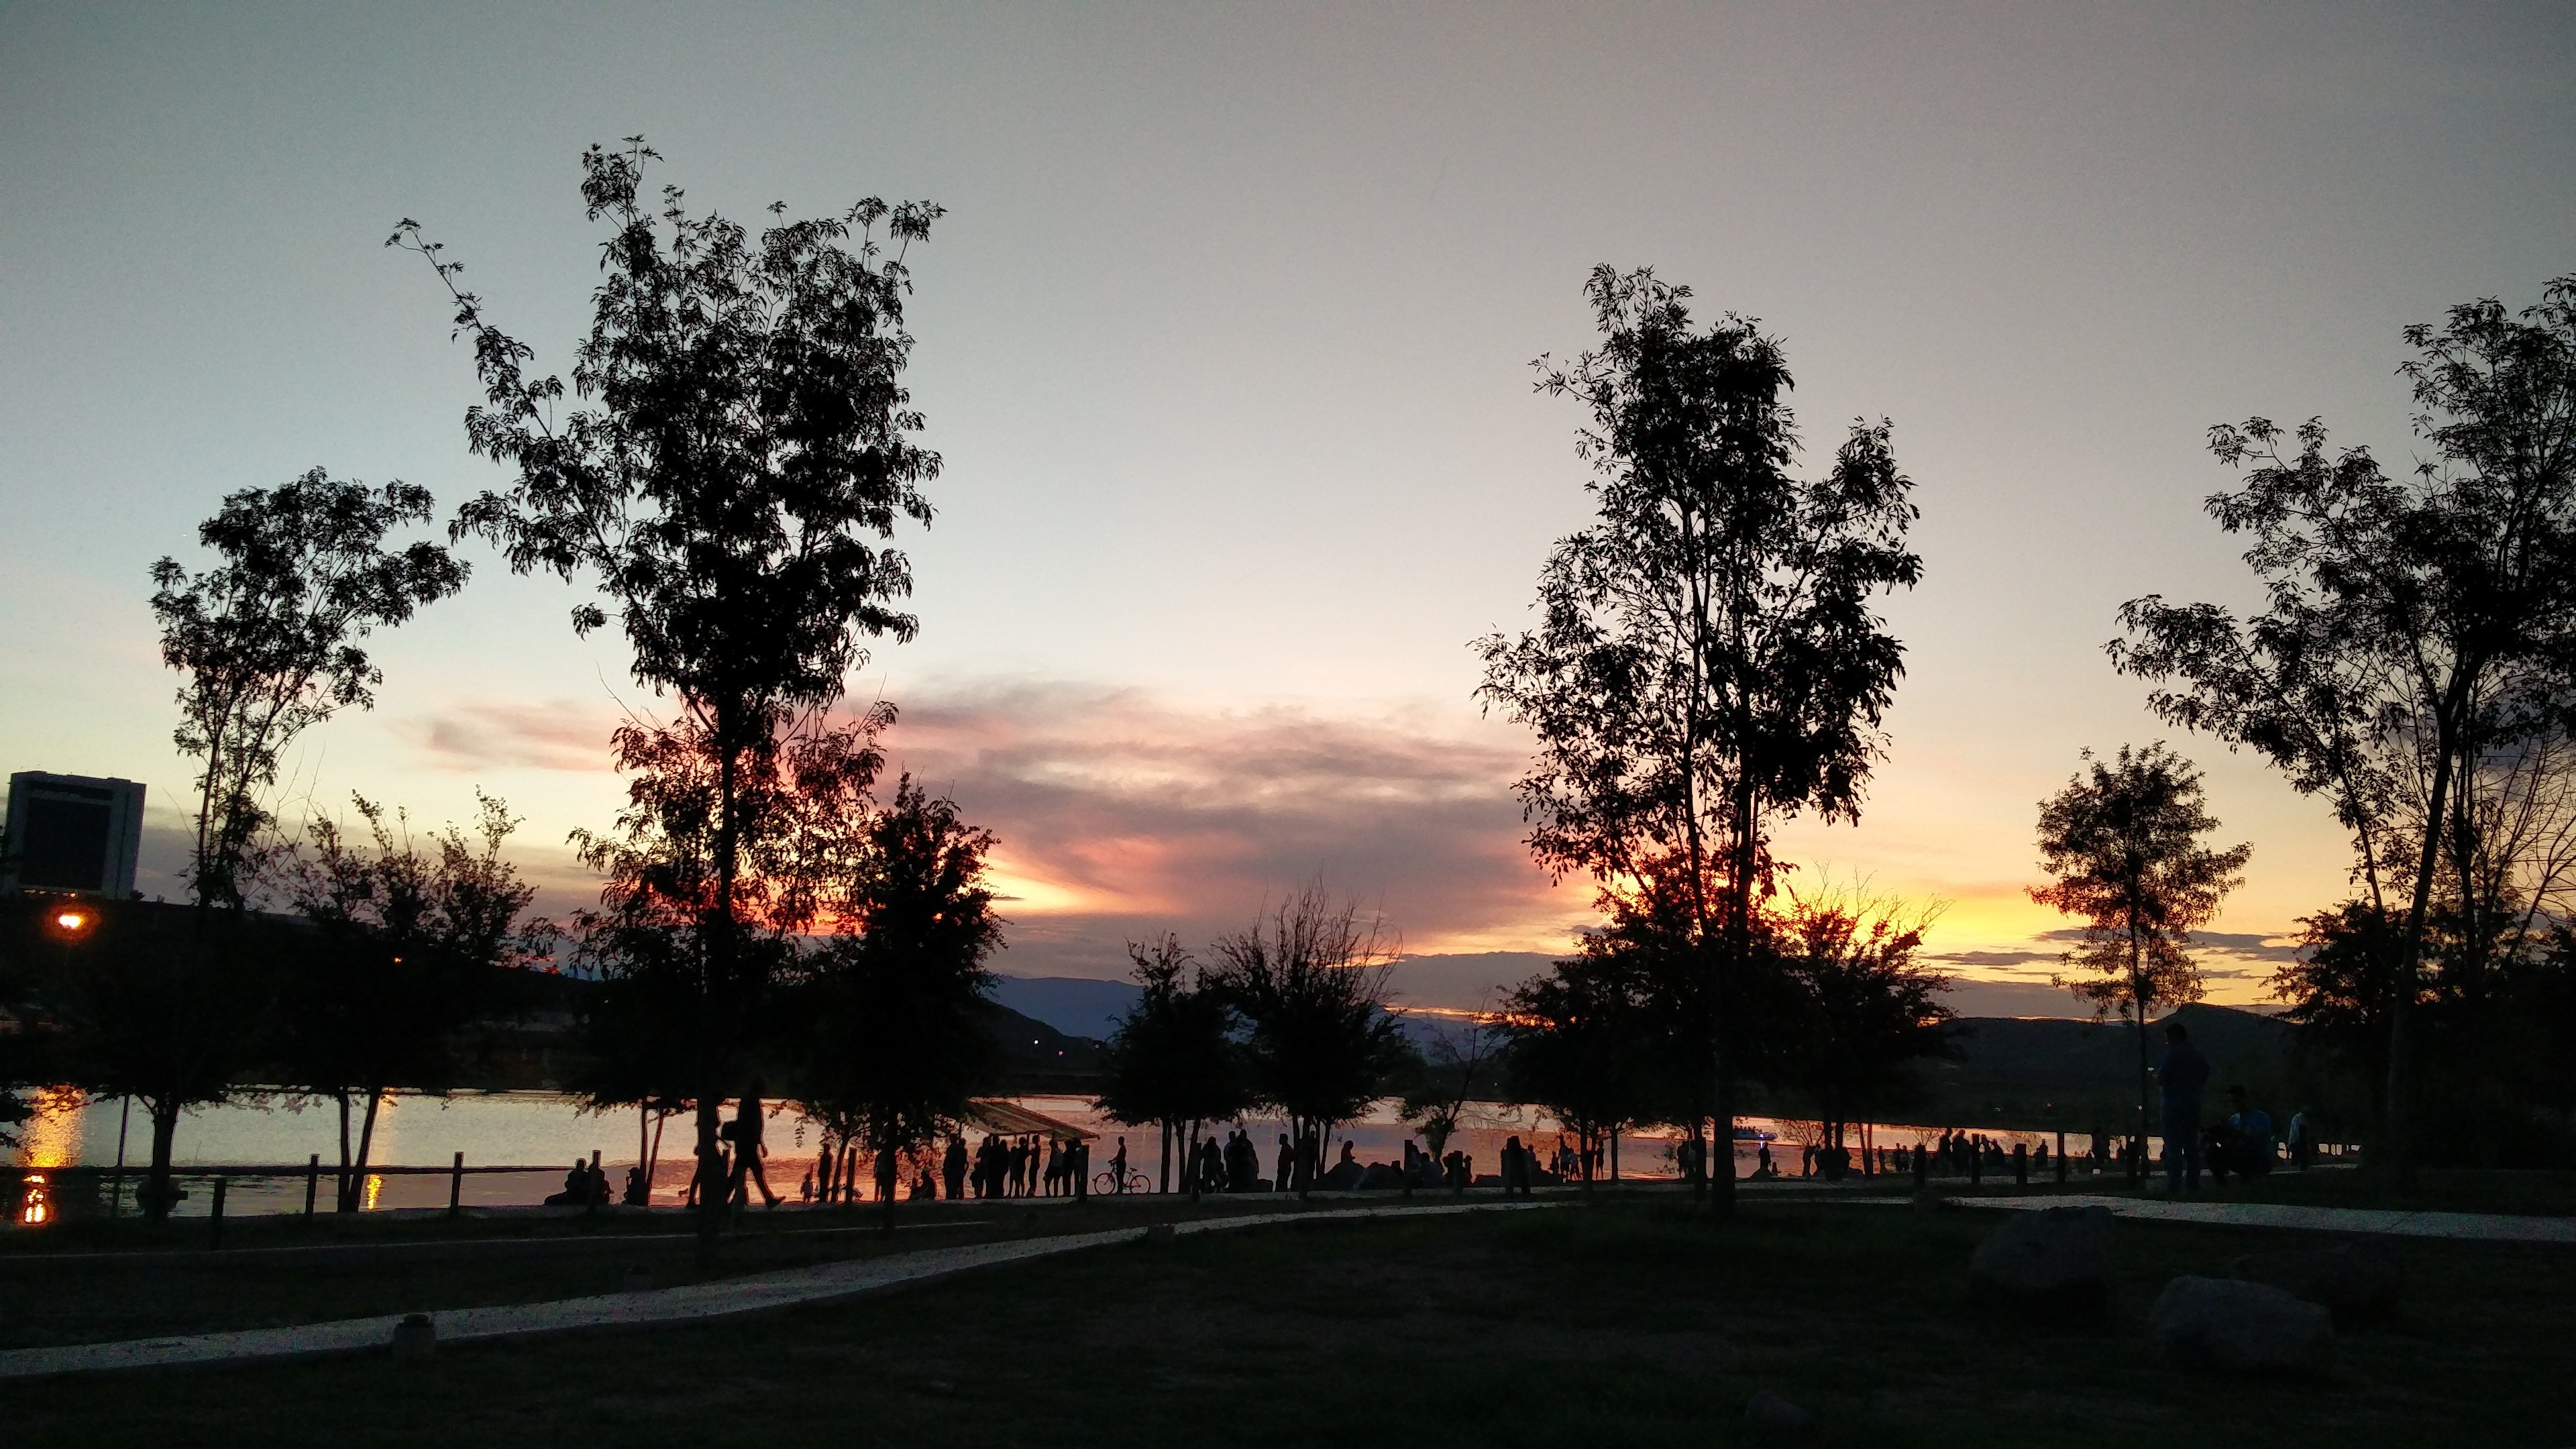
tree, cloud, plant, sky, sun, sunrise, sunset, night, sunlight, morning, dawn, dusk, evening, lighting, atmospheric phenomenon, woody plant